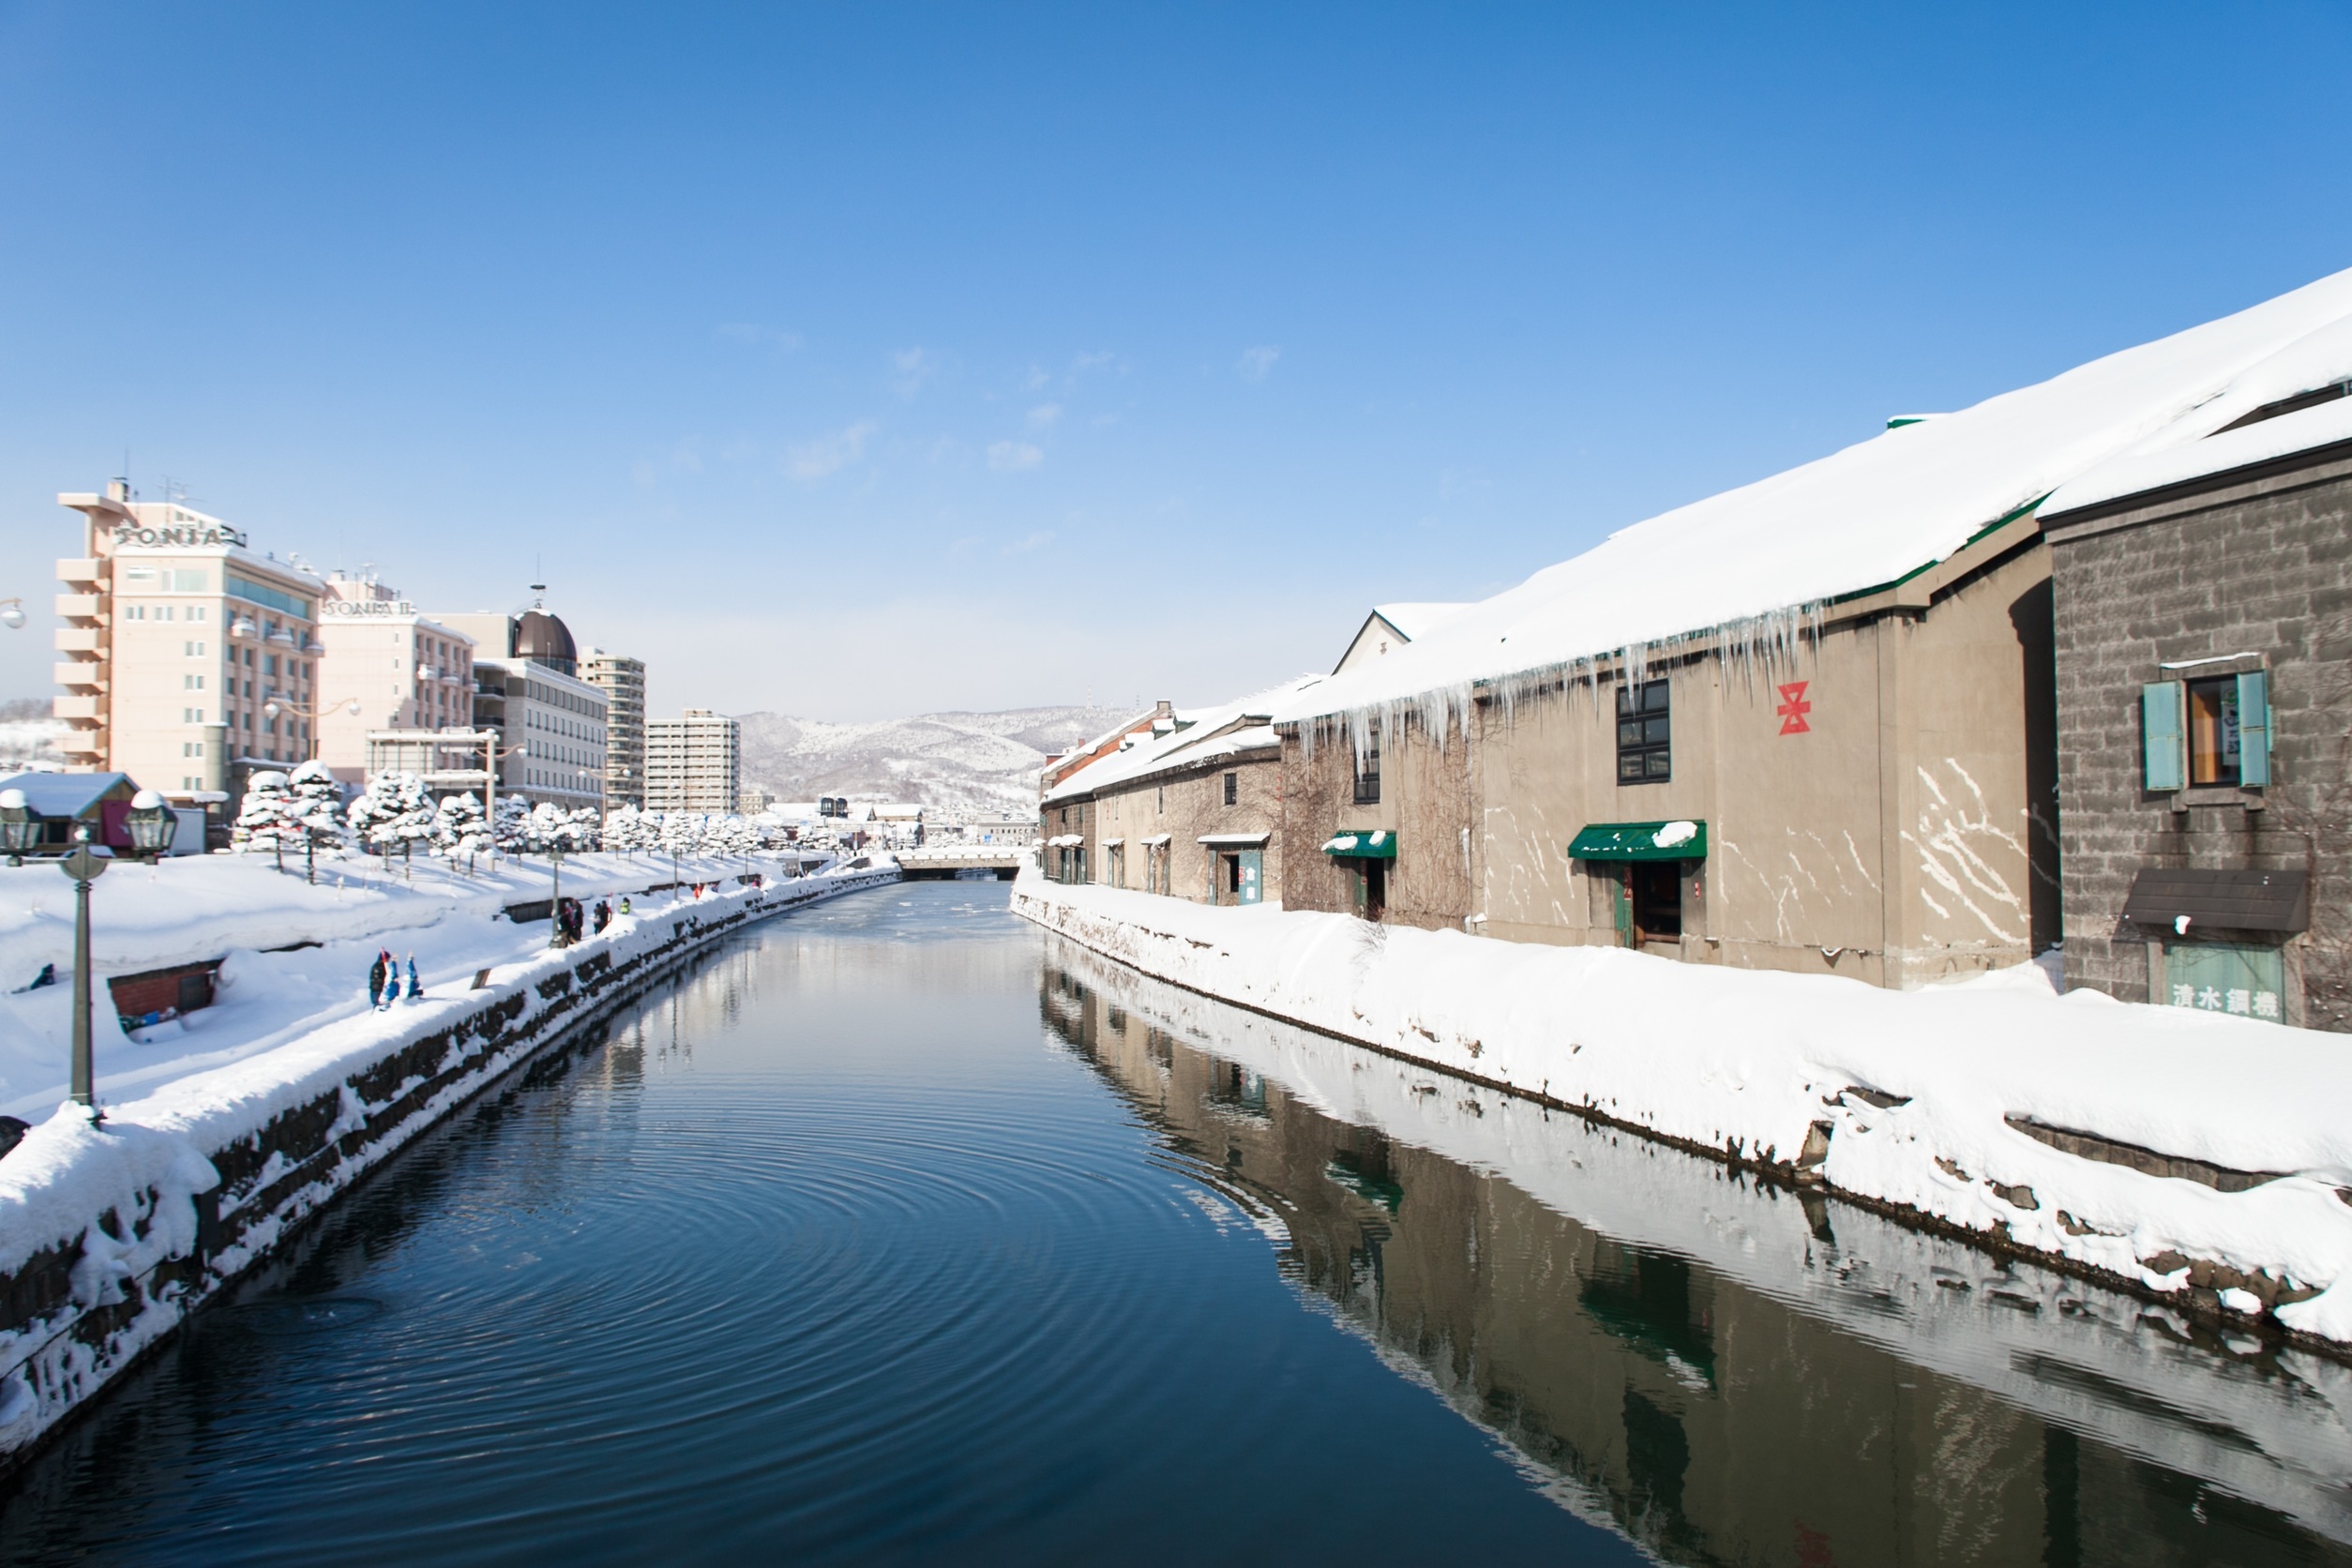
water, snow, winter, dock, sky, town, river, canal, vehicle, blue, marina, waterway, buildings, channel